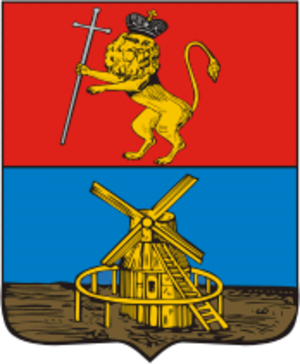
Melenki est une ville de l'oblast de Vladimir, en Russie, et le centre administratif du raïon de Melenki. Sa population s'élevait à 14 711 habitants en 2013.